Trentino wine

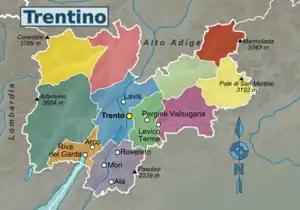
Trentino – the autonomous province of Trento

Trentino is the southern part of the Trentino-Alto Adige/Südtirol autonomous region of Italy. Wine is produced in Trentino from several grape varieties, including the native Nosiola, Teroldego, and Marzemino varieties. There are six wine DOC in Trentino.